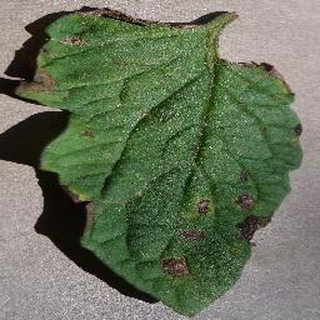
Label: tomato_early_blight